Palmer High School (Colorado)

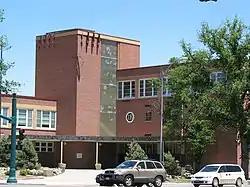
Front of Palmer High School

General William J. Palmer High School, commonly referred to as Palmer High School (PHS), is a public high school in Colorado Springs, Colorado, United States. It is the flagship high school of School District 11 and has the oldest International Baccalaureate (IB) program in the area.